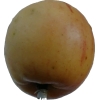
Label: apple